William Ewart Gladstone

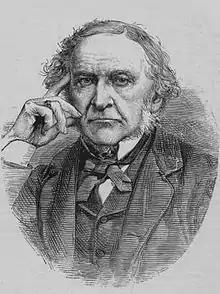
A pensive Gladstone, from the book "Great Britain and Her Queen", by Anne E. Keeling

In 1852, following the appointment of Lord Aberdeen as prime minister, head of a coalition of Whigs and Peelites, Gladstone became Chancellor of the Exchequer. The Whig Sir Charles Wood and the Tory Disraeli had both been perceived to have failed in the office and so this provided Gladstone with a great political opportunity.